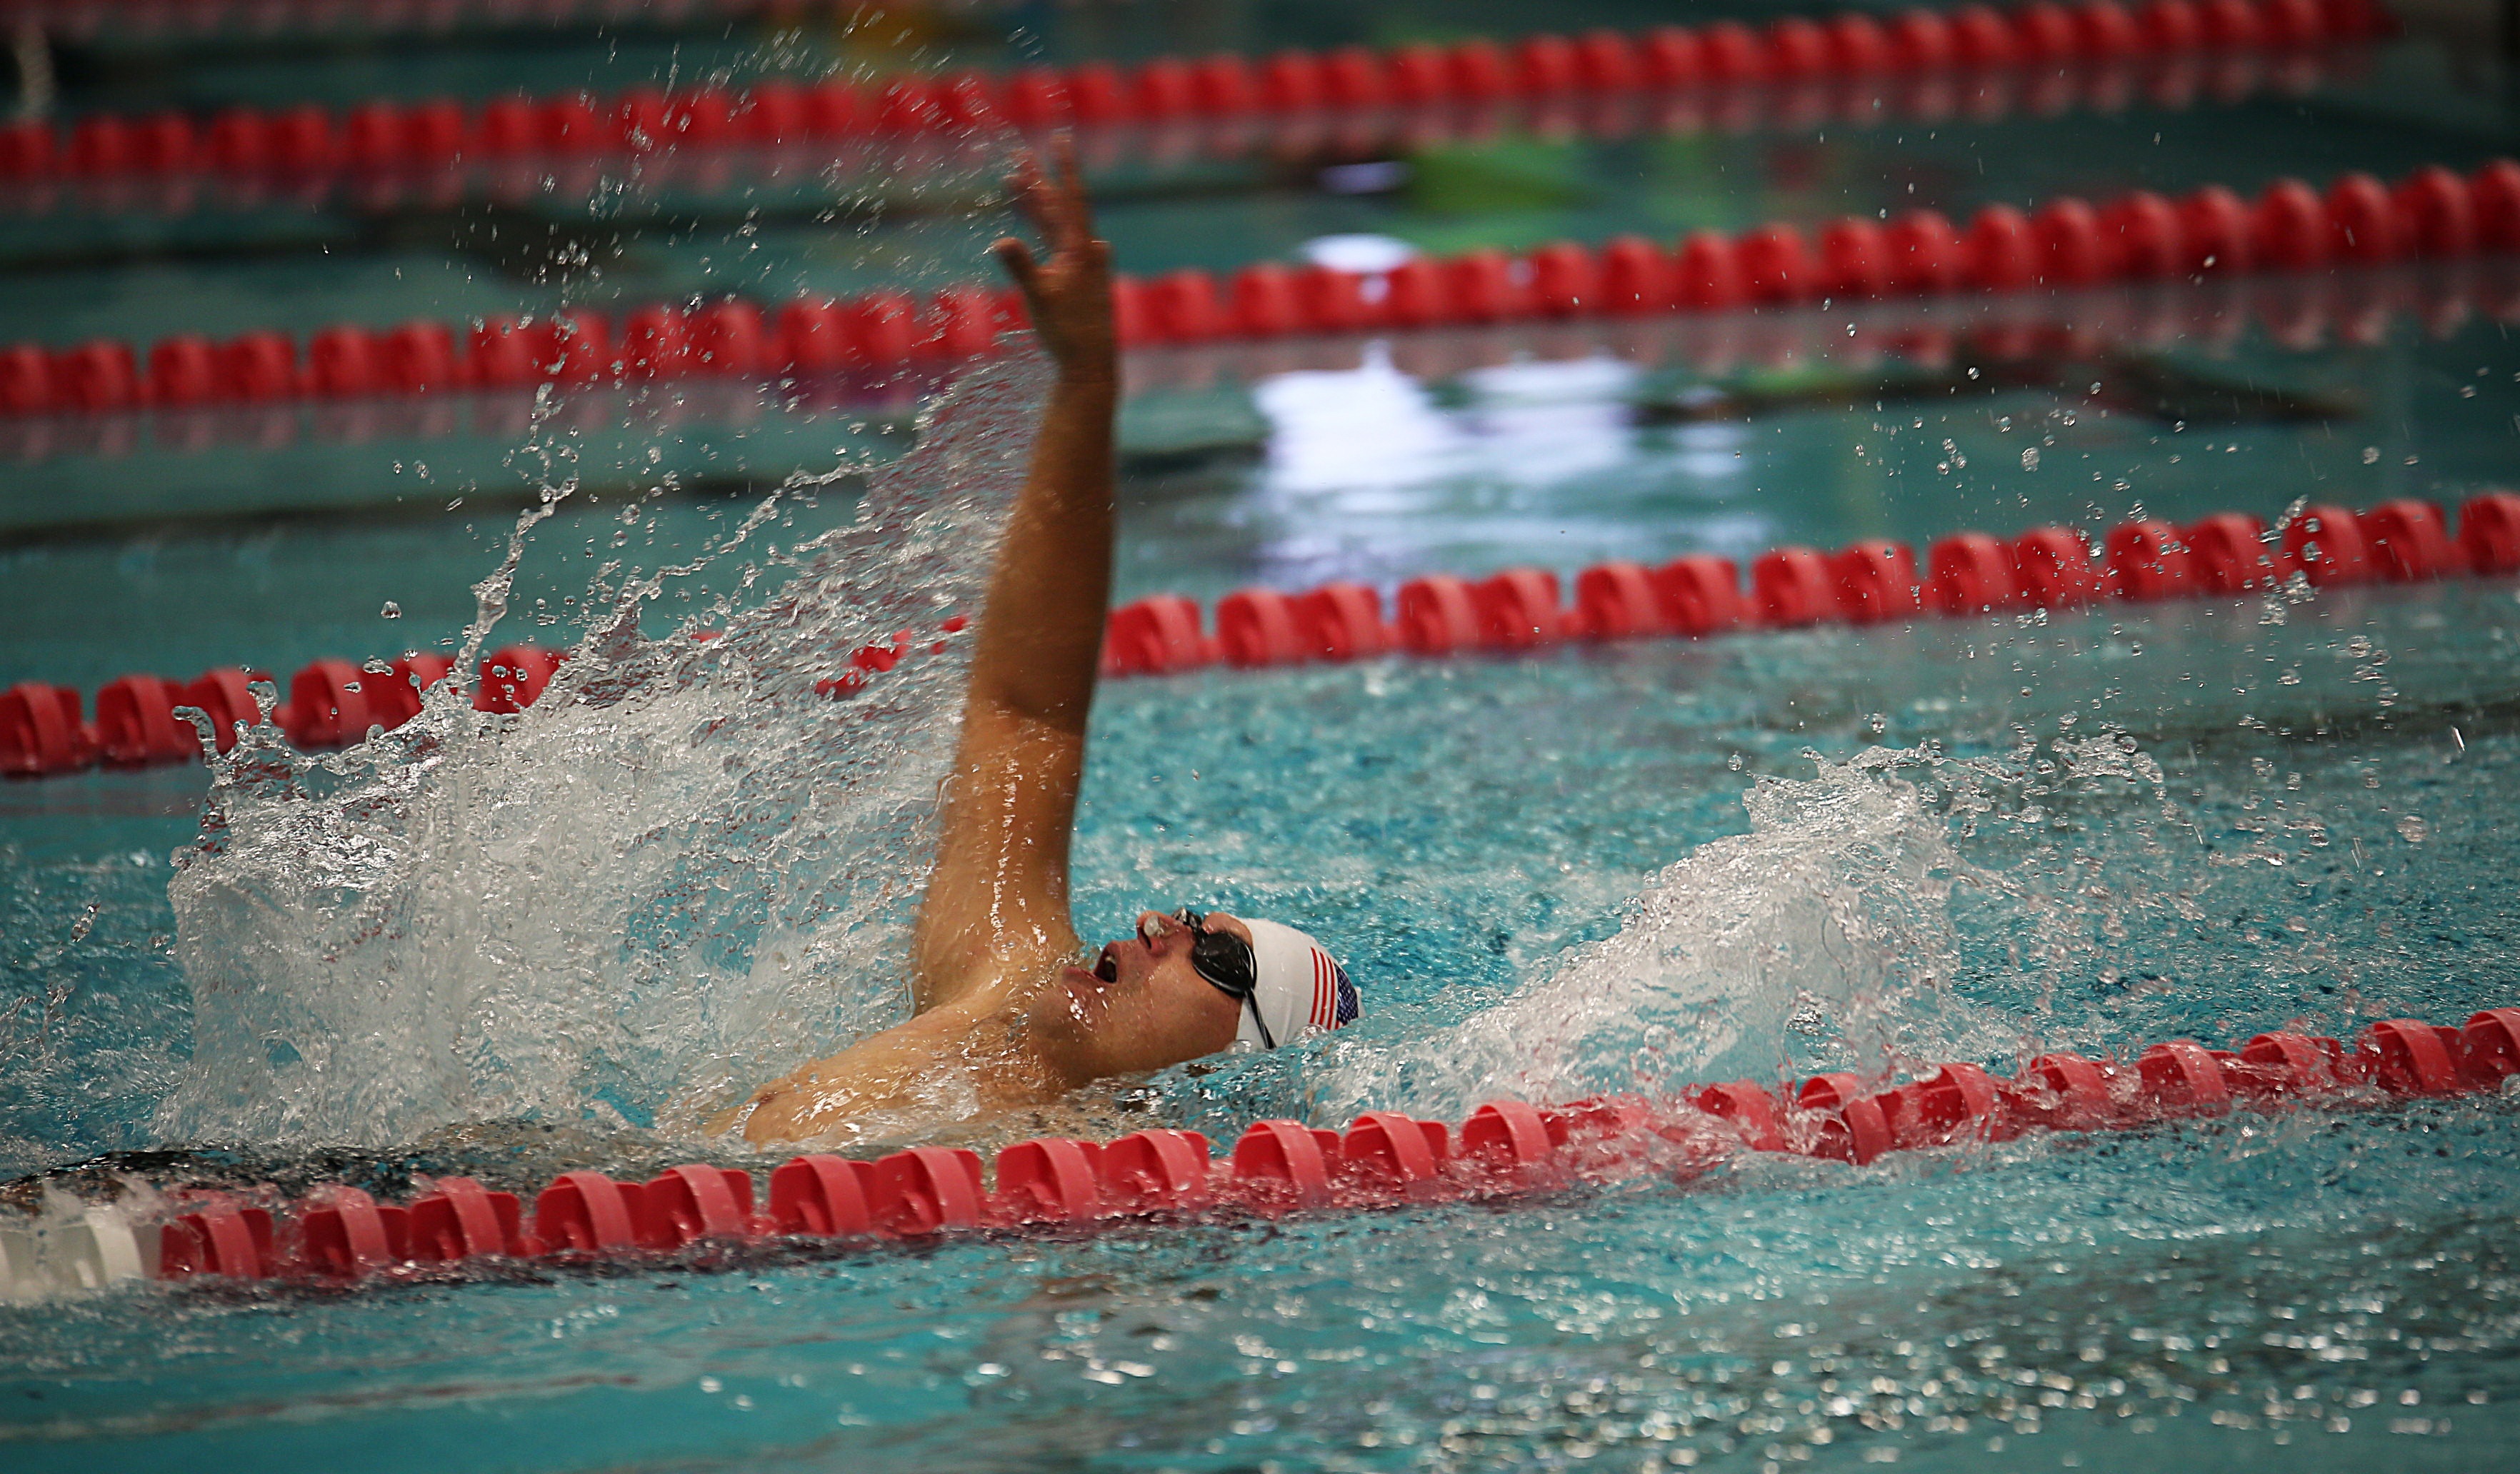
water, sport, recreation, pool, leisure, fitness, swimming, swimmer, race, competition, sports, lanes, athletes, swimmers, water sport, outdoor recreation, breaststroke, individual sports, freestyle swimming, medley swimming, backstroke